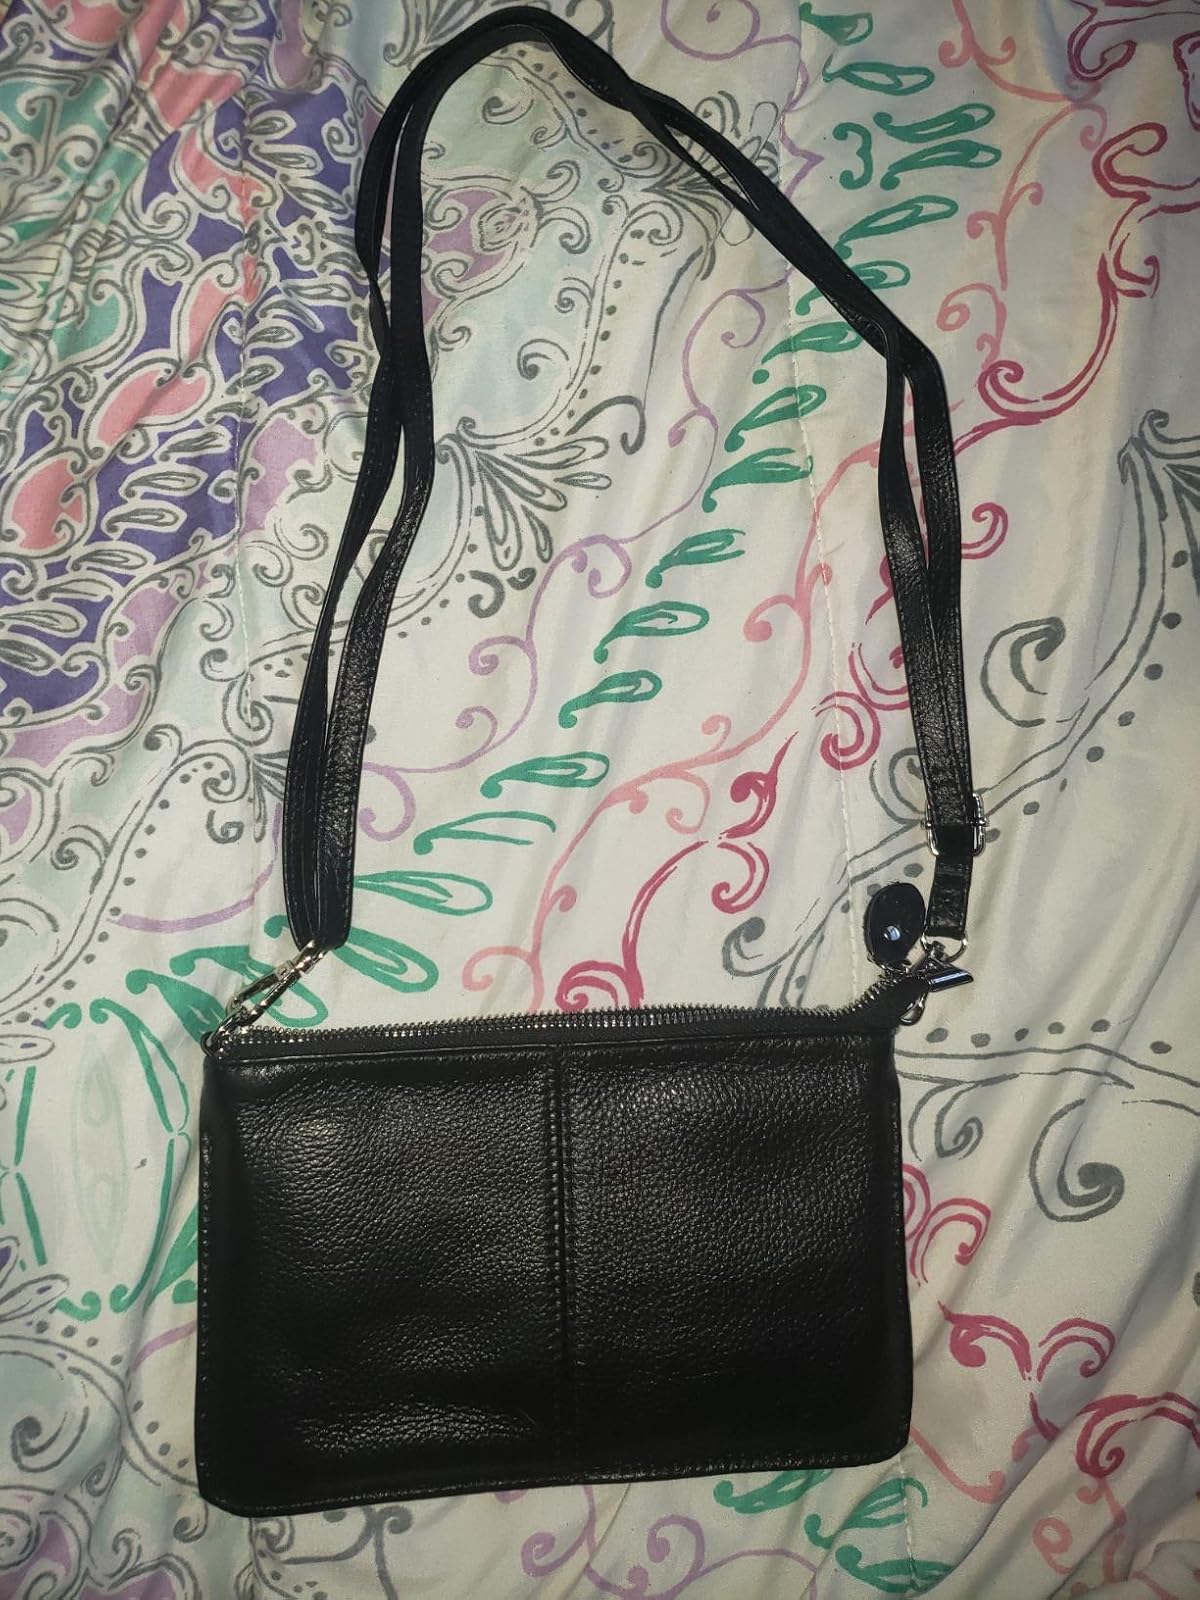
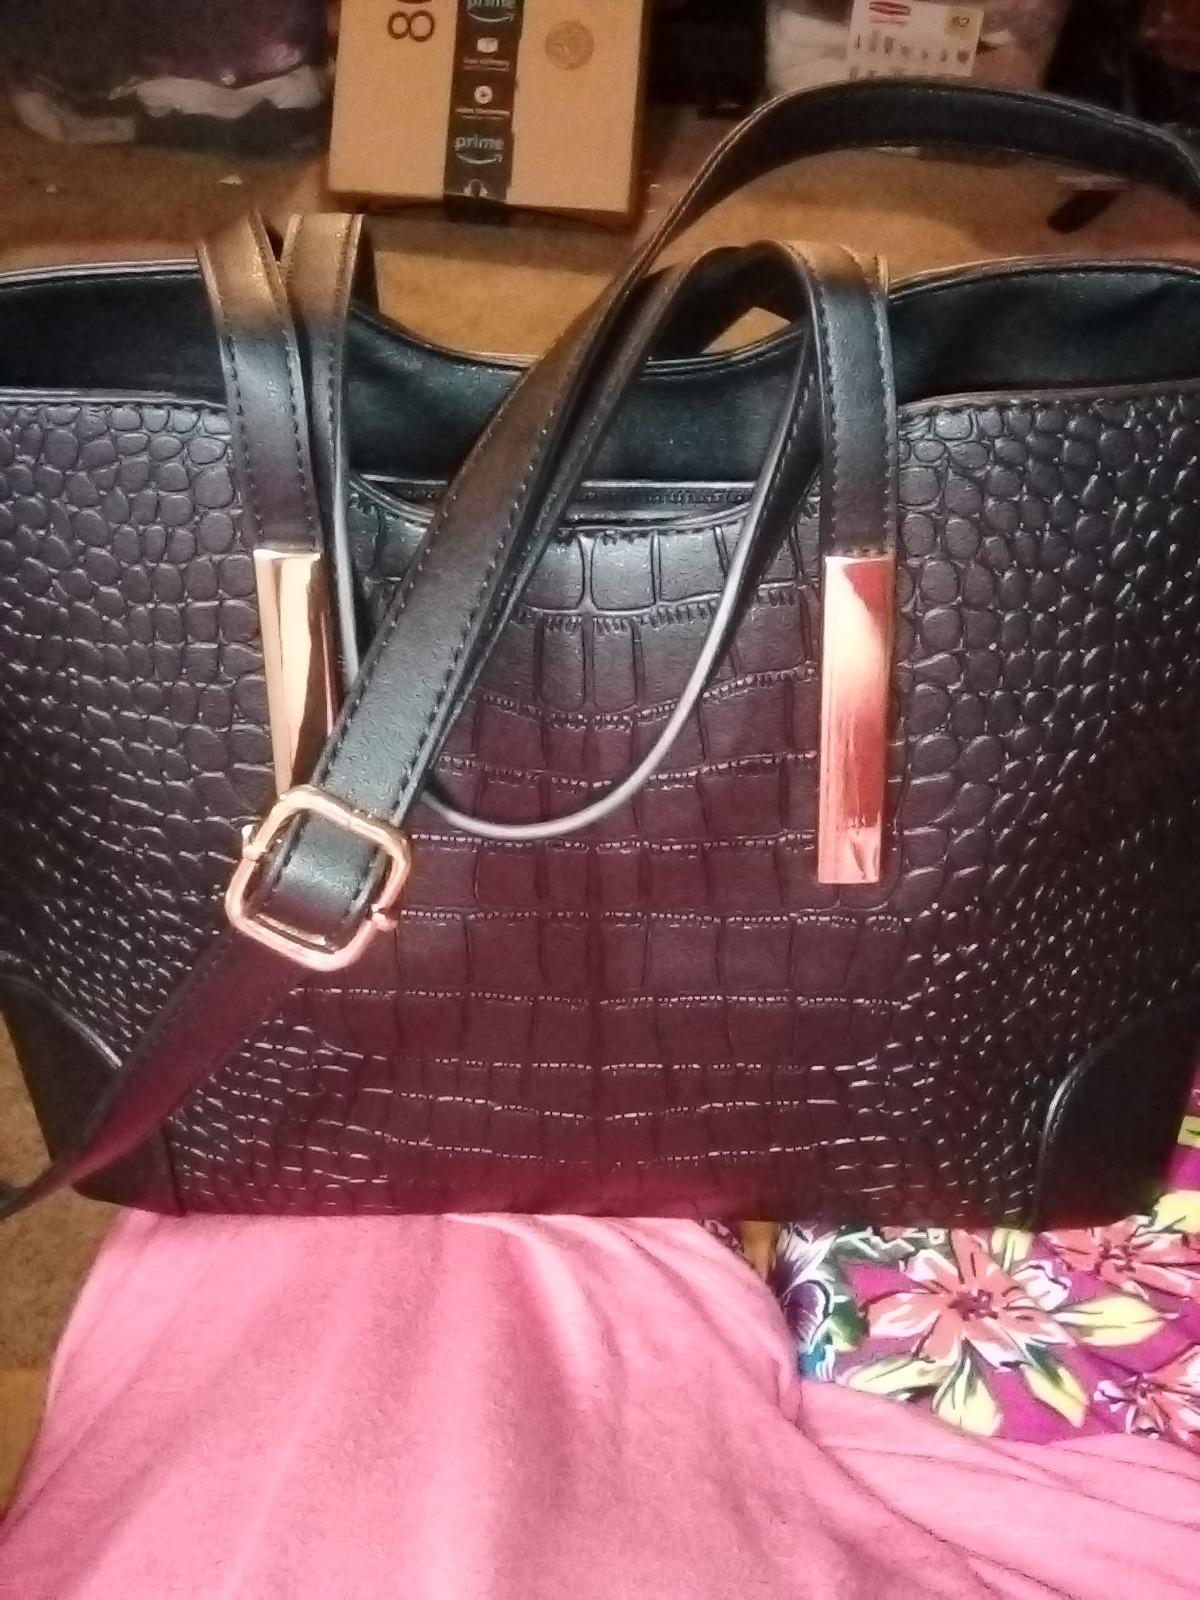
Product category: accessories_handbag
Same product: no